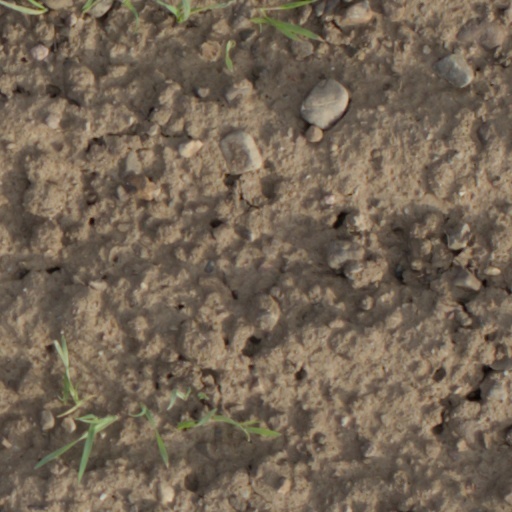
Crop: wheat